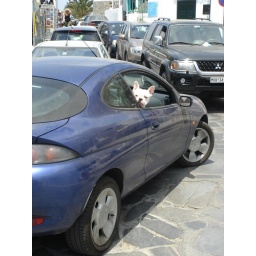
dog in car 3